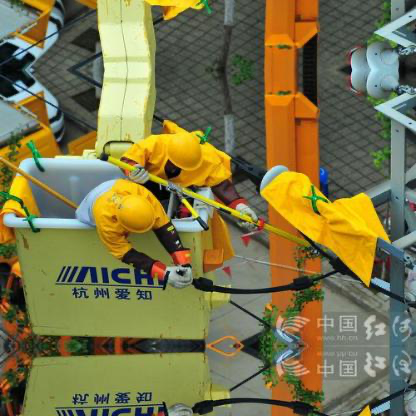
Objects in the image:
label: helmet
label: helmet
label: helmet